Gotha

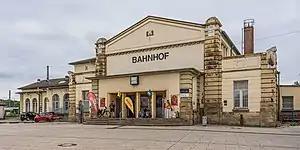
Gotha station (half rebuilt after 1945 bombings)

Gotha has long been one of the largest towns in Thuringia. During the Middle Ages, it was a town of 5,000 to 6,000 inhabitants and its selection as a ducal residence brought another impetus during the 17th and 18th century, so that Gotha had already more than 10,000 inhabitants by 1800. The number rose to 15,000 around 1850, as industrialisation started and the city was connected to the railway. The population saw a steady growth to 23,000 in 1875, 35,000 in 1900, 46,000 in 1925 and 58,000 in 1950, when the peak was reached. Until 1990, the population was roughly constant at around 57,000. After German reunification in 1990, the city saw a significant decline in population, it shrank to 48,000 by 2000 and to 44,000 by 2012. Between 2013 and 2016, the population rose in each consecutive year. In 2016 it reached 45,640.